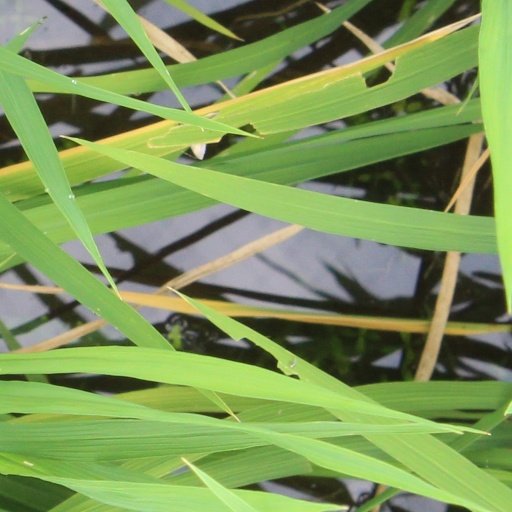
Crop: rice